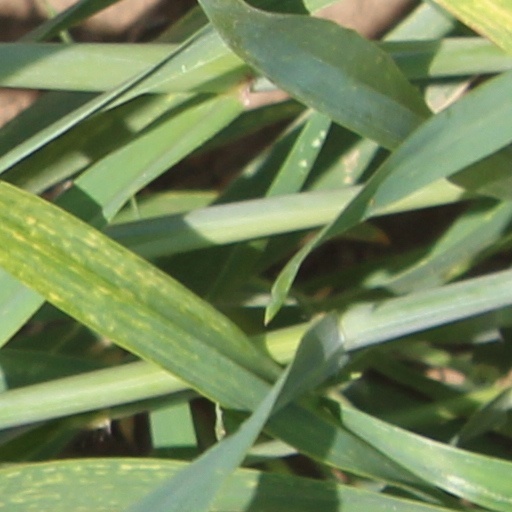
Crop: wheat